2014 White House intrusion

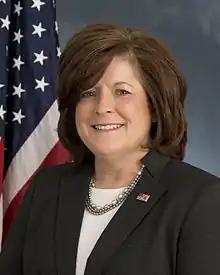
A portrait photo of Julia Pierson in front of a US flag

On September 22 Jeh Johnson, then United States Secretary of Homeland Security, released a statement urging the public "not to rush to judgement" over the incident, and not to "second-guess the judgement of security officers who only had seconds to act". White House Press Secretary Josh Earnest said that President Obama was "obviously concerned" about the incident but "continues to have complete confidence" in the Secret Service. Earnest said that the Secret Service had increased foot patrols, added additional surveillance, was providing additional training to officers to handle similar situations, and had "changed the procedures for ensuring that the entrance to the White House was secure."